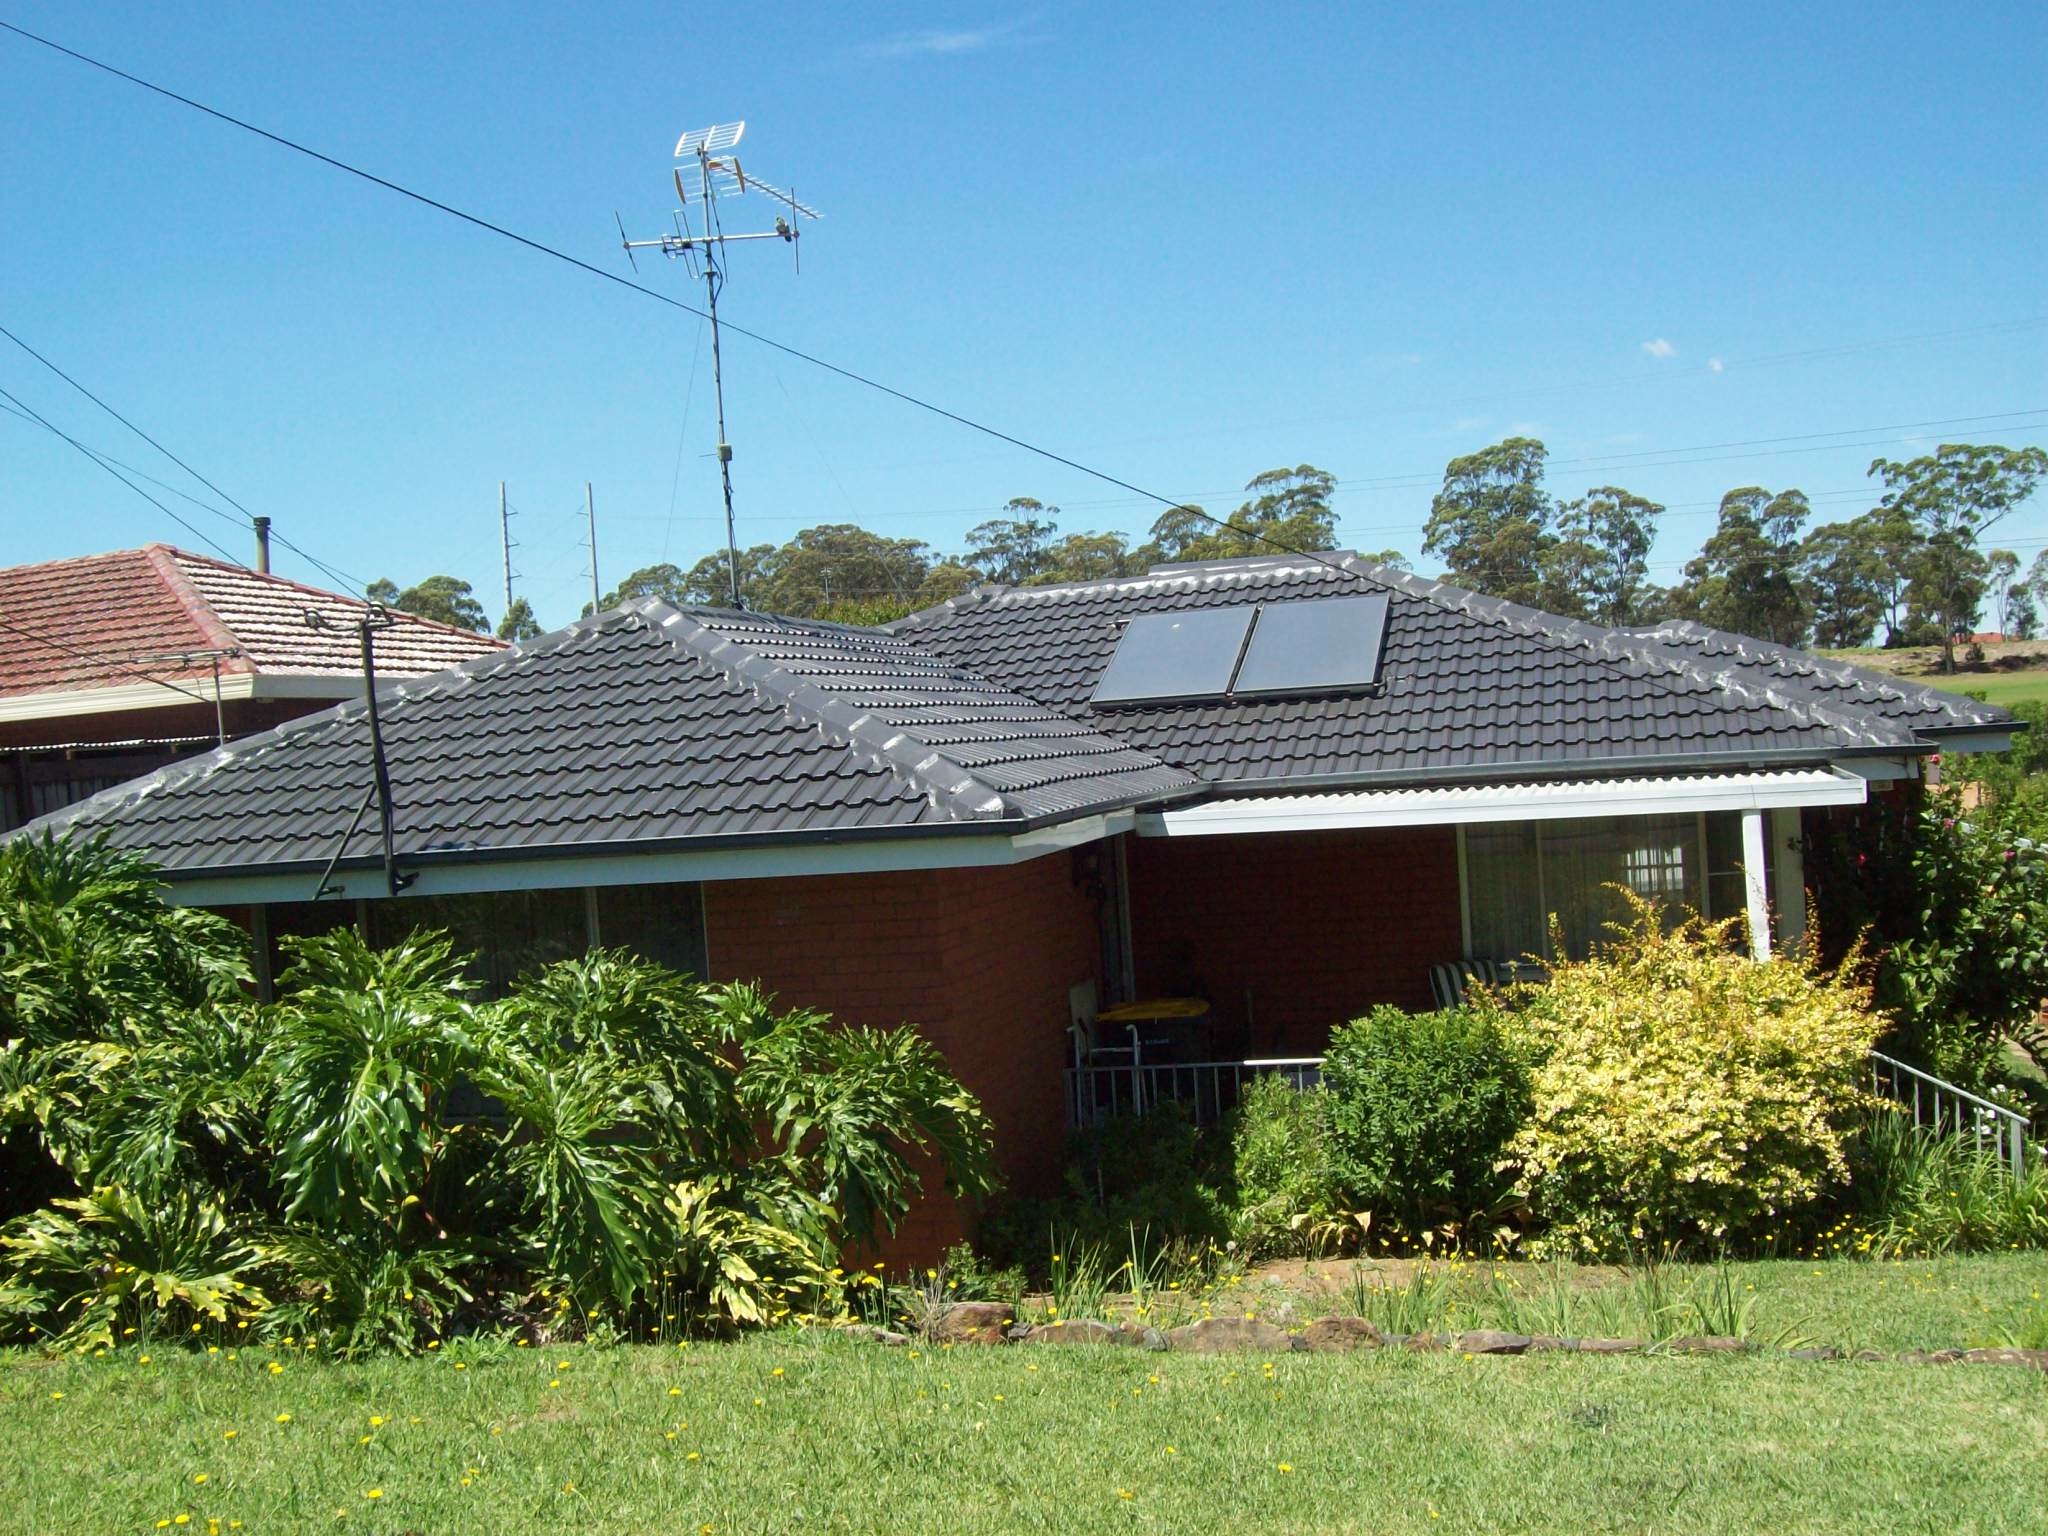
house, roof, home, cottage, facade, property, real estate, residential area, outdoor structure